Dalton Tagelagi

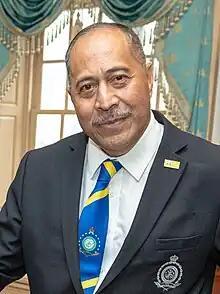
Tagelagi in 2023

Dalton Emani Makamau Tagelagi (born 5 June 1968) is a Niuean politician who is serving as the sixth and current prime minister of Niue since June 2020. He was elected premier by the Niue Legislative Assembly on 11 June 2020, defeating O'Love Jacobsen by 13 votes to 7.